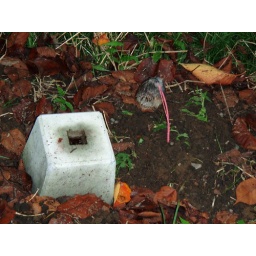
This werid puff ball in the ground on my way to work